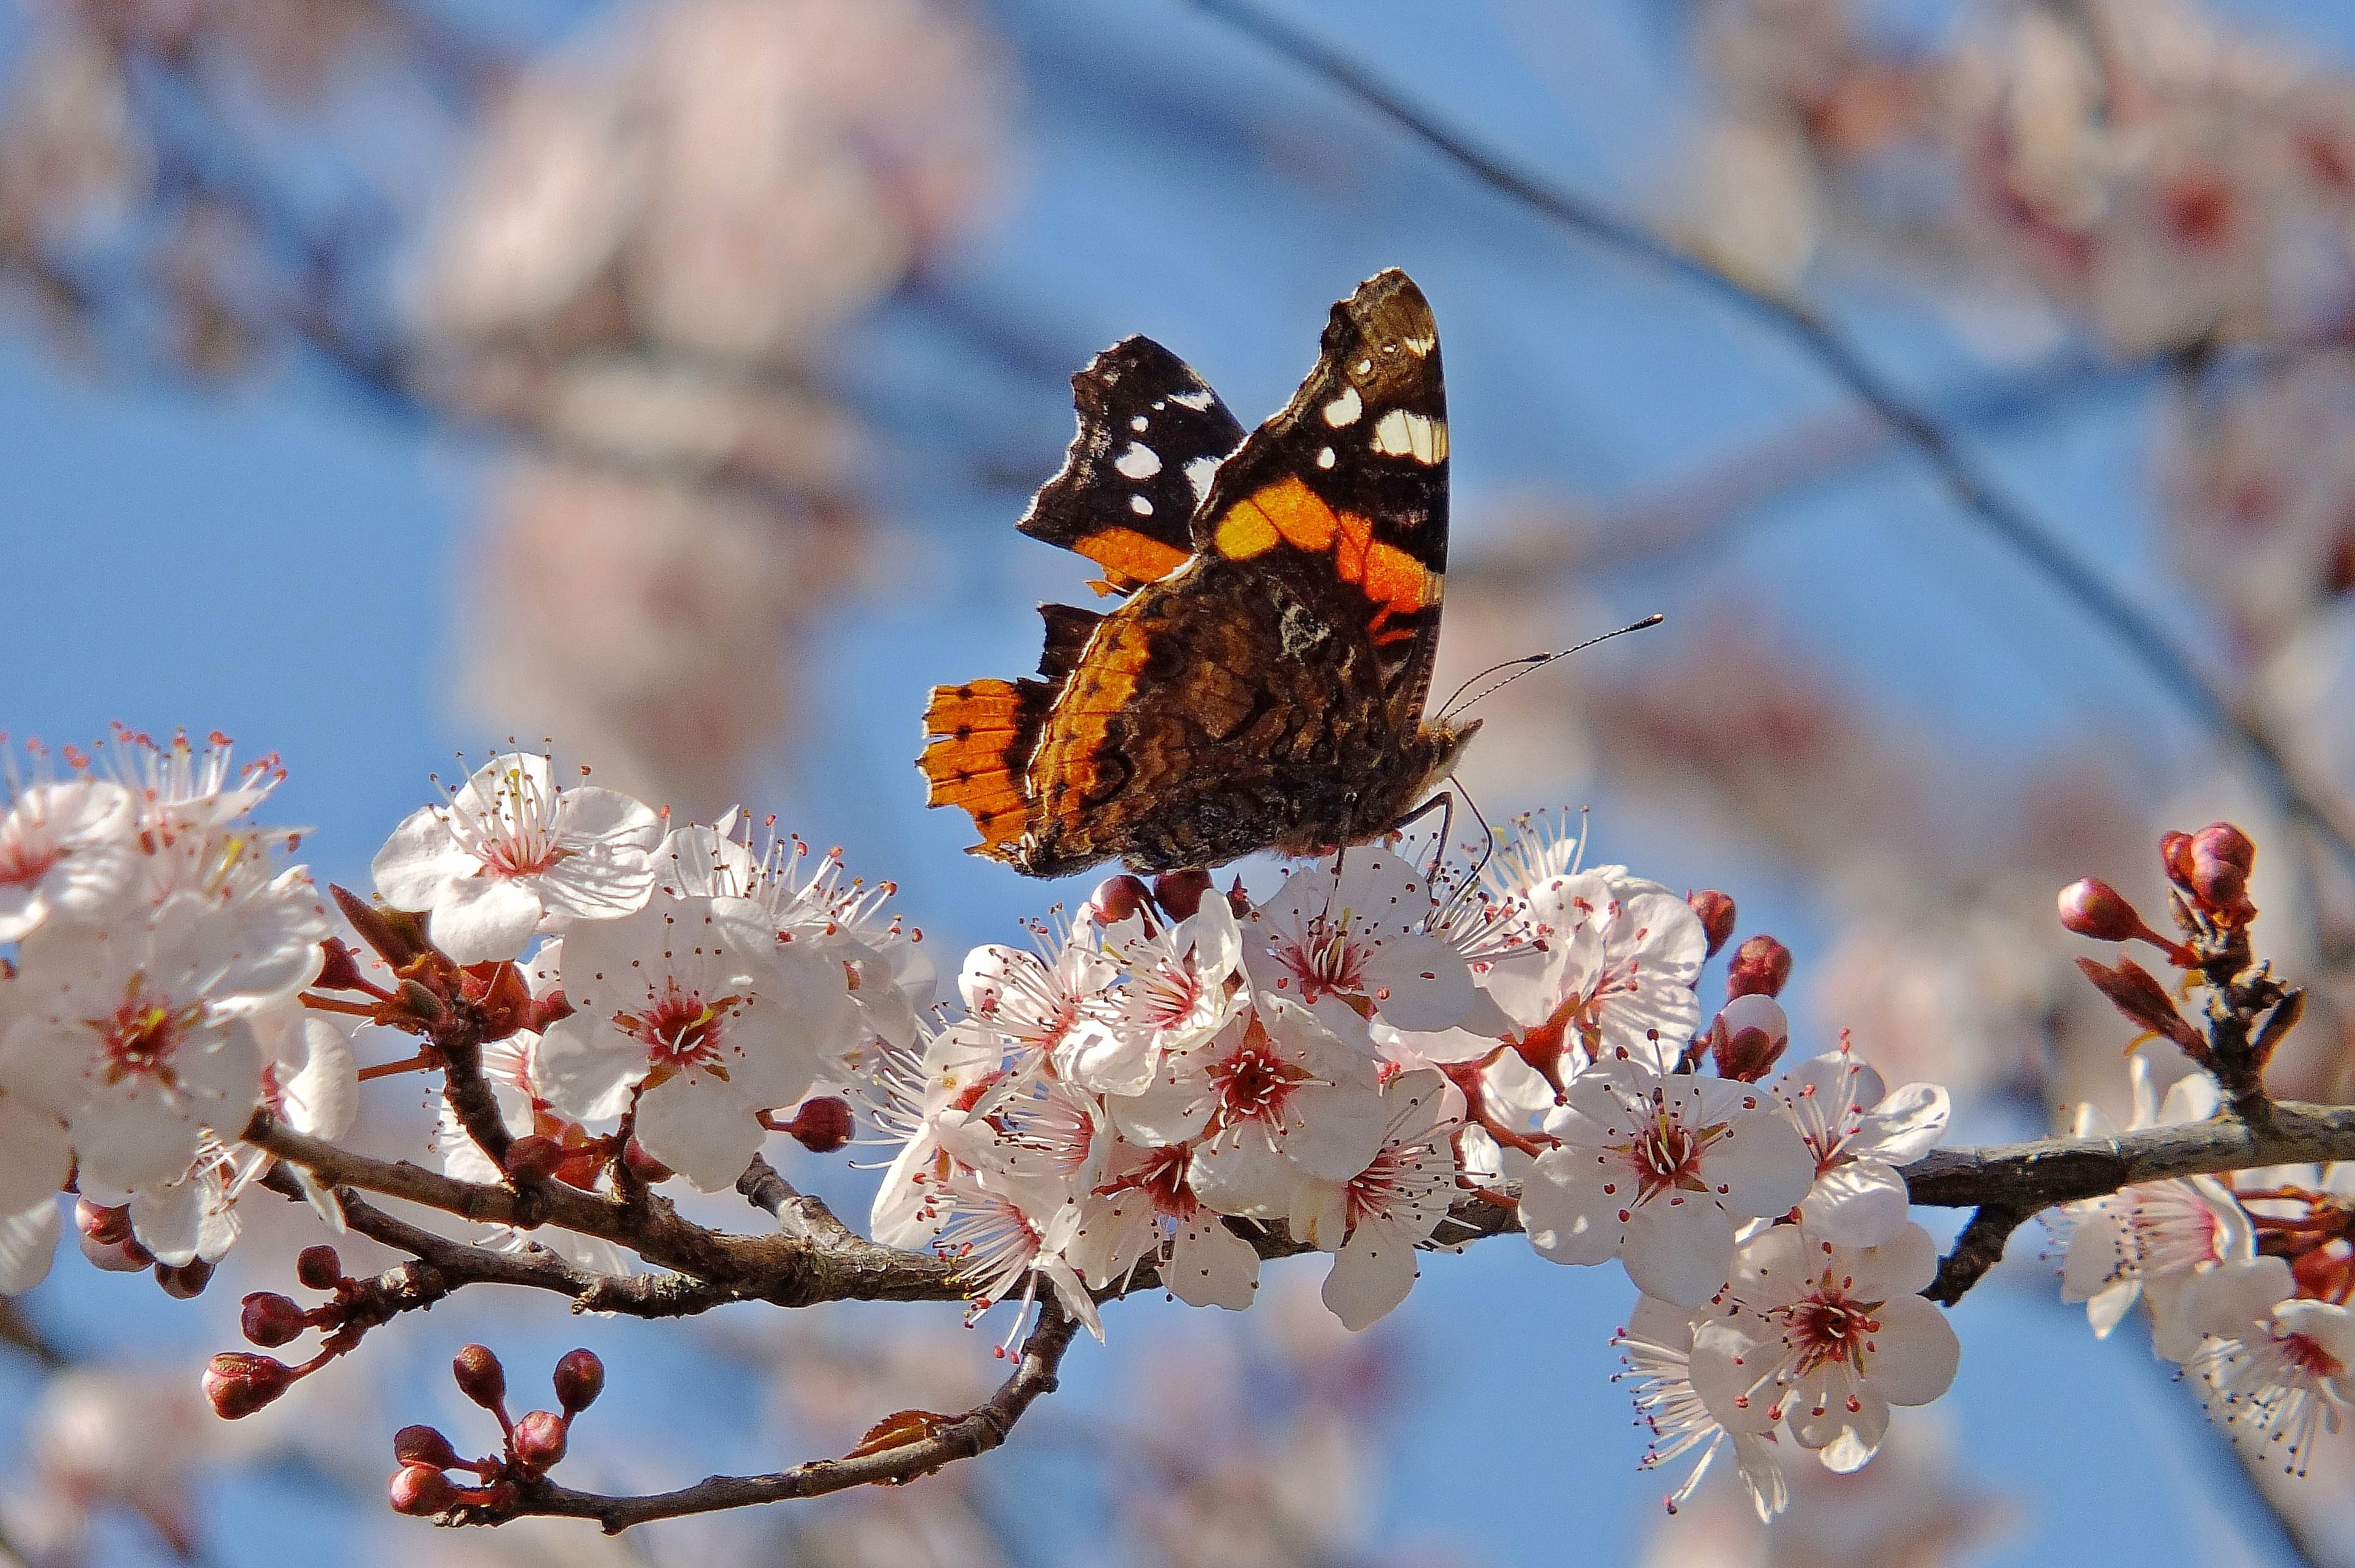
nature, branch, blossom, plant, photography, leaf, flower, spring, produce, insect, macro, flora, season, fauna, cherry blossom, invertebrate, close up, animals, naturaleza, galicia, pontevedra, espana, gaby1, animales, fujifilmxs1, gl1, macro photography